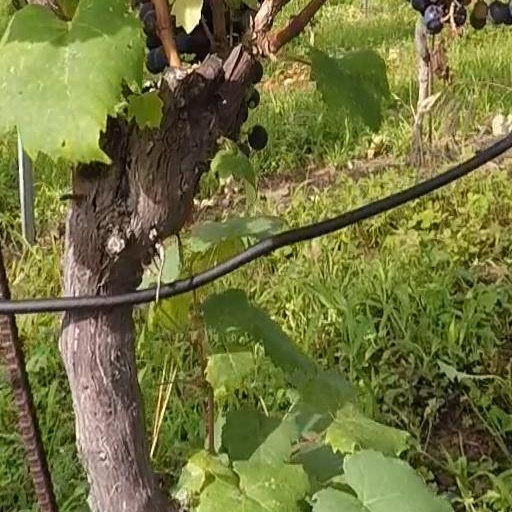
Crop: grape